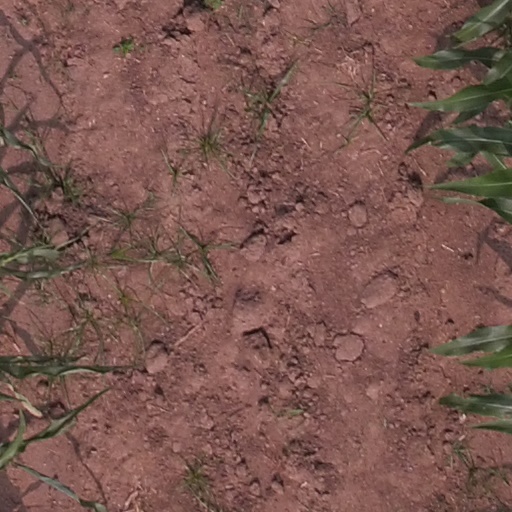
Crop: maize; corn